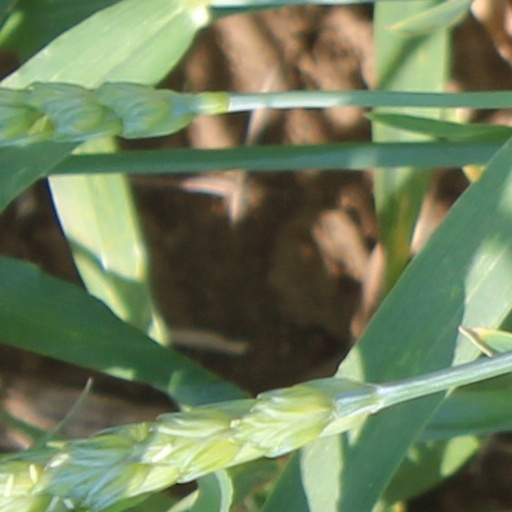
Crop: wheat